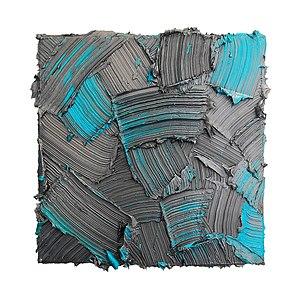
Huile sur toile
Patrick Rijks, né le 10 novembre 1976 à Paris, est un artiste peintre français. Architecte de formation, il vit et travaille en France.